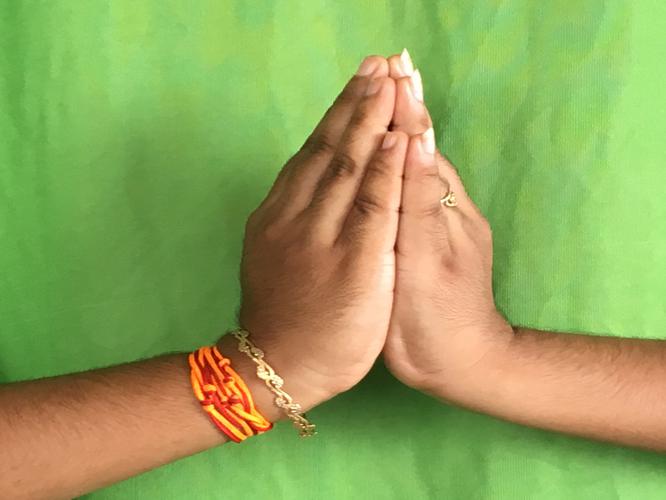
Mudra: Kapotham
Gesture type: double_hand